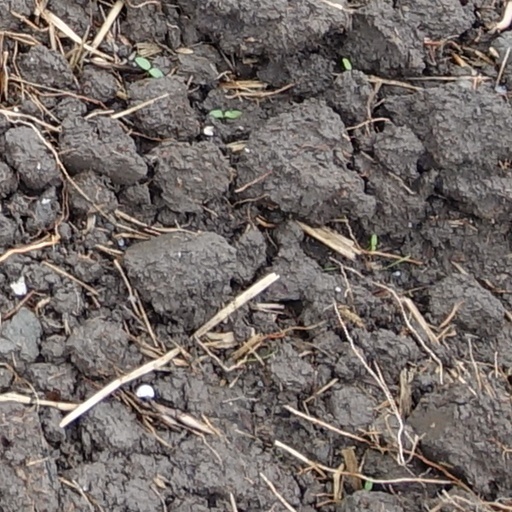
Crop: wheat